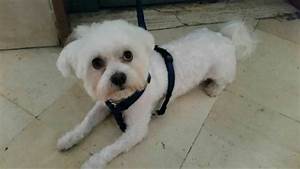
Label: dog